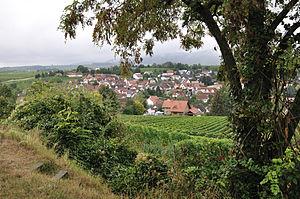
Ilbesheim bei Landau in der Pfalz est une municipalité de la Verbandsgemeinde Landau-Land, dans l'arrondissement de la Route-du-Vin-du-Sud, en Rhénanie-Palatinat, dans l'ouest de l'Allemagne.